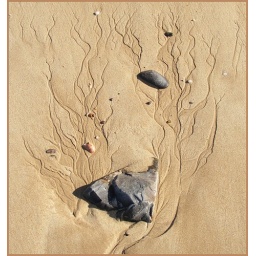
beach art ~ trees in the sand